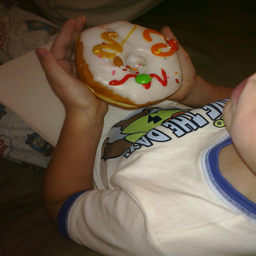
A child holding a large frosted doughnut in his hands.
a child is holding a white donut with orange red and yellow decorations
A person holding up a big pastry decorated with icing.
A child holding a donut in his hands.
A young child is holding an iced donut.